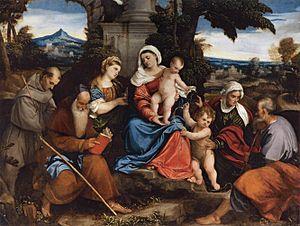
Bonifazio de' Pitati appelé Bonifazio Veronese ou Bonifazio Veneziano est un peintre italien actif au XVIᵉ siècle à Venise.